Henry Echlin (soldier)

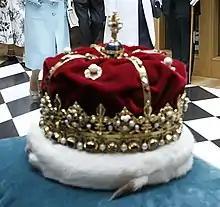
The Crown of Scotland

Henry Echlin was a son of William Echlin of Pittadro and Alison Melville, said to be a daughter of James Melville of Raith. Echlin was known by his territorial designation as the "Laird of Pittadro", a property about a mile north of Dalgety Bay in the parish of Inverkeithing in Fife, Scotland. James V granted William and Alison the mill of Pittadro in May 1542, for his loyal service. The mill had been held by the late laird of Barnbougle. In 1566, Henry was named in a document concerning his father-in-law's lands as "Hary Hecklyng of Pittadro".